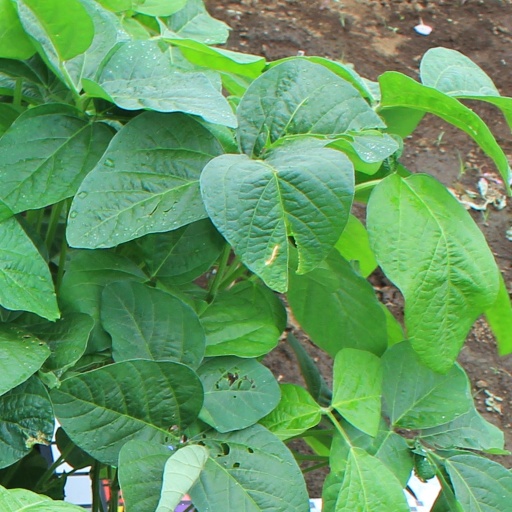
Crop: soybean